Walker Rannie Davidson

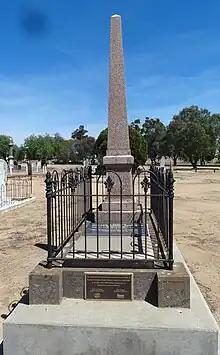
Surveyor General Walker Rennie Davidson

Walker Rannie Davidson (1808 – 20 November 1876) was a Surveyor General of New South Wales, (then a colony, now a state of Australia)